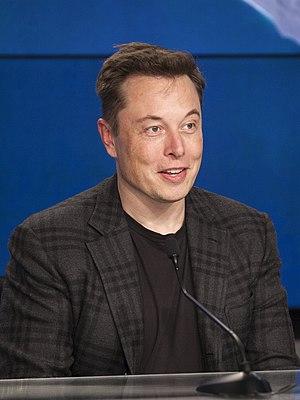
Elon Musk, né le 28 juin 1971 à Pretoria, est un entrepreneur, chef d'entreprise et ingénieur sud-africain, naturalisé canadien en 1988 puis américain en 2002. Il est le président-directeur général de la société SpaceX et directeur général de la société Tesla, après avoir été président du conseil d'administration de SolarCity et de Tesla. Il est aussi le fondateur de The Boring Company, une société de construction de tunnels, et de Neuralink, une société de neurotechnologie. Il fait de Tesla, au cours des années 2000, un constructeur grand public d'automobiles électriques.